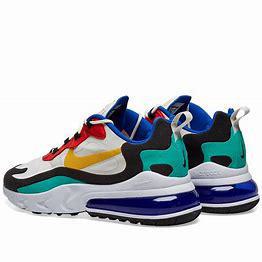
Brand: Nike
Model: Air Max 270 React